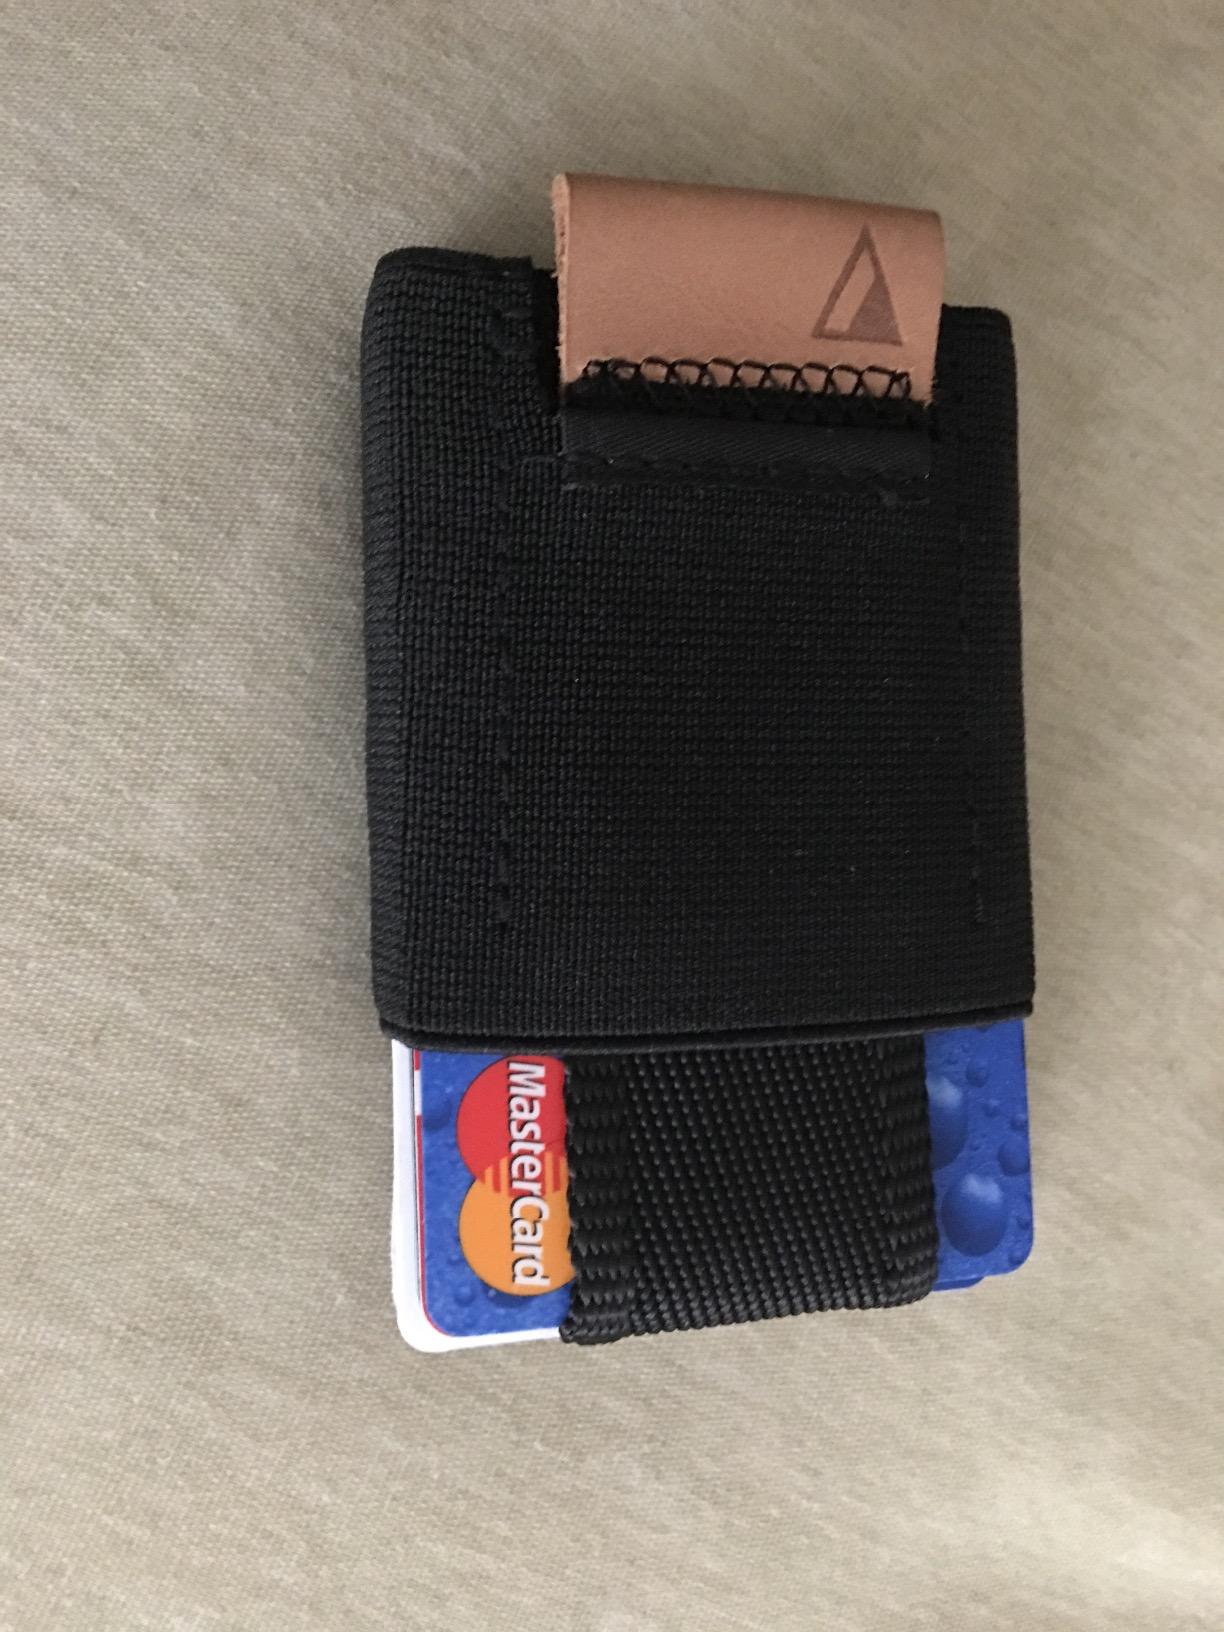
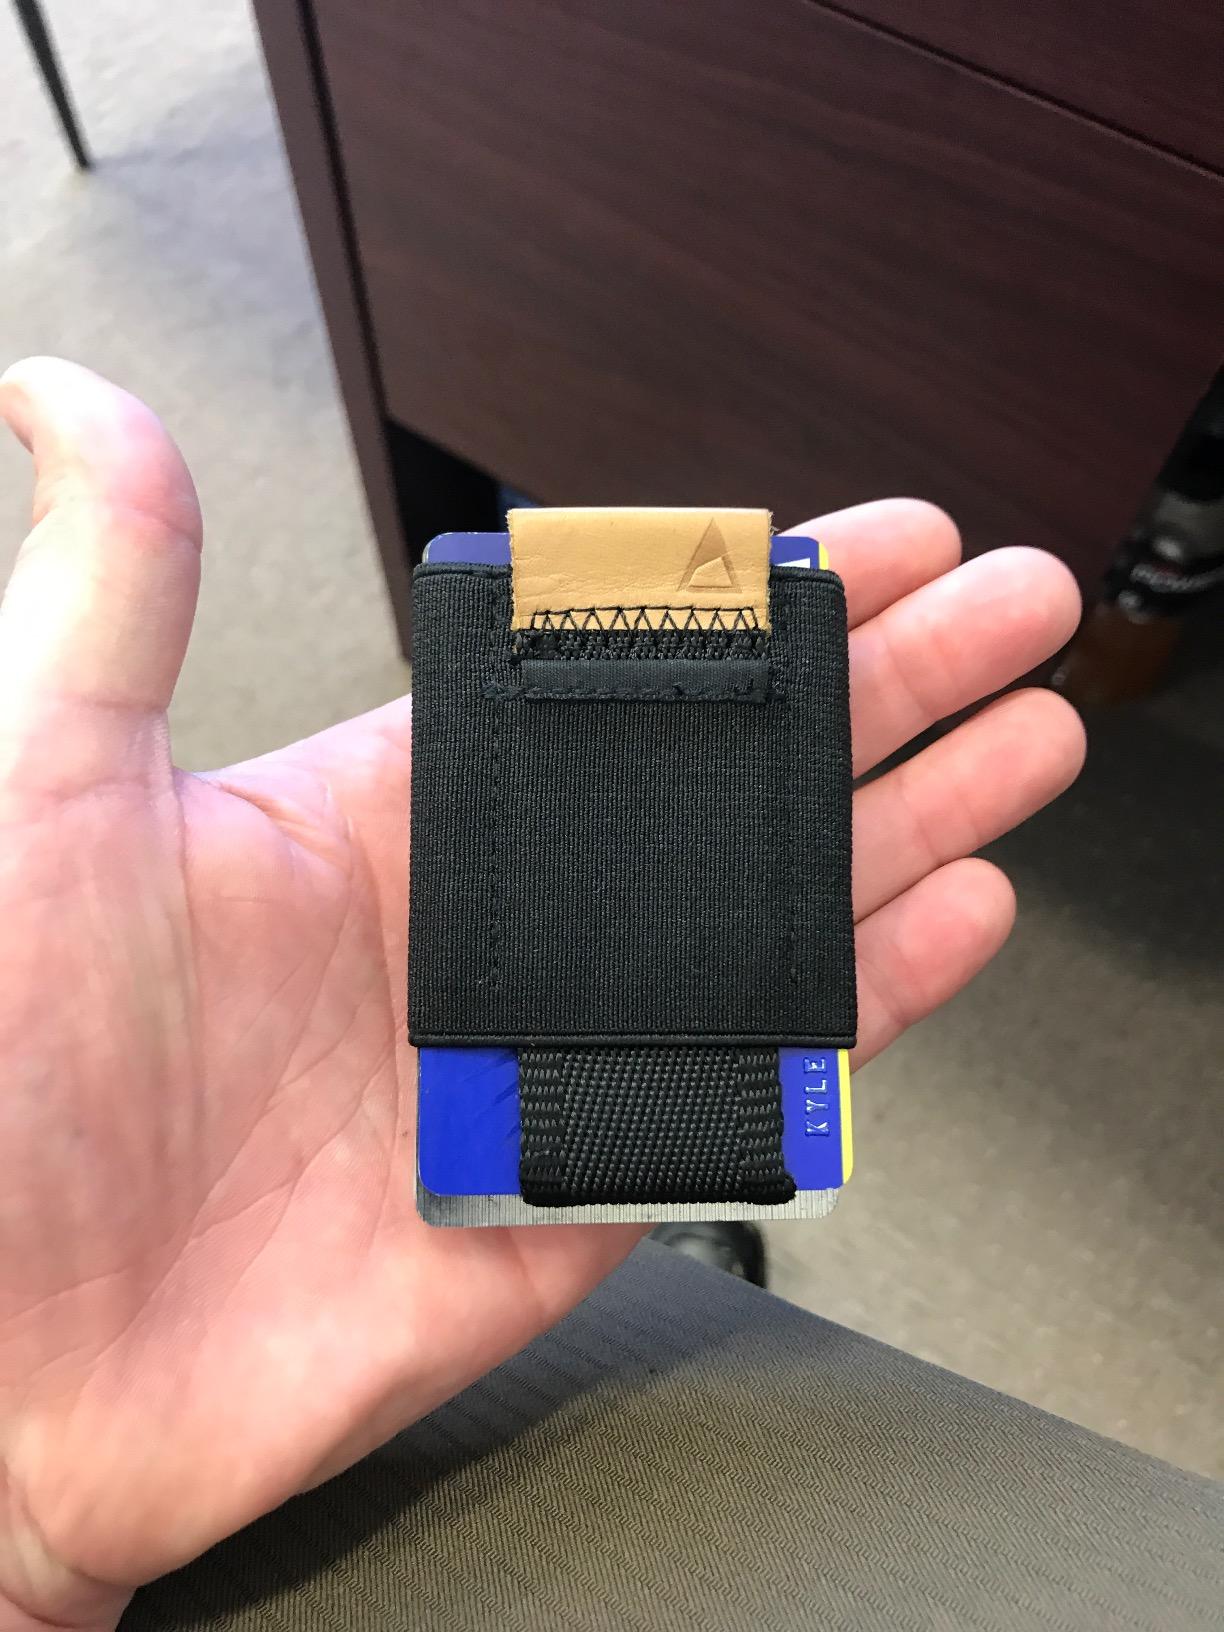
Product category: accessories_wallet
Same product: yes